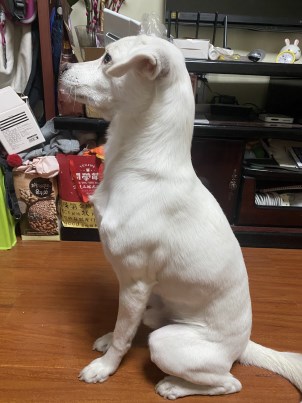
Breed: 3336-n000121-chinese_rural_dog